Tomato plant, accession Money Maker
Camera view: horizontal (90 deg, fisheye); turntable rotation: 0 degrees
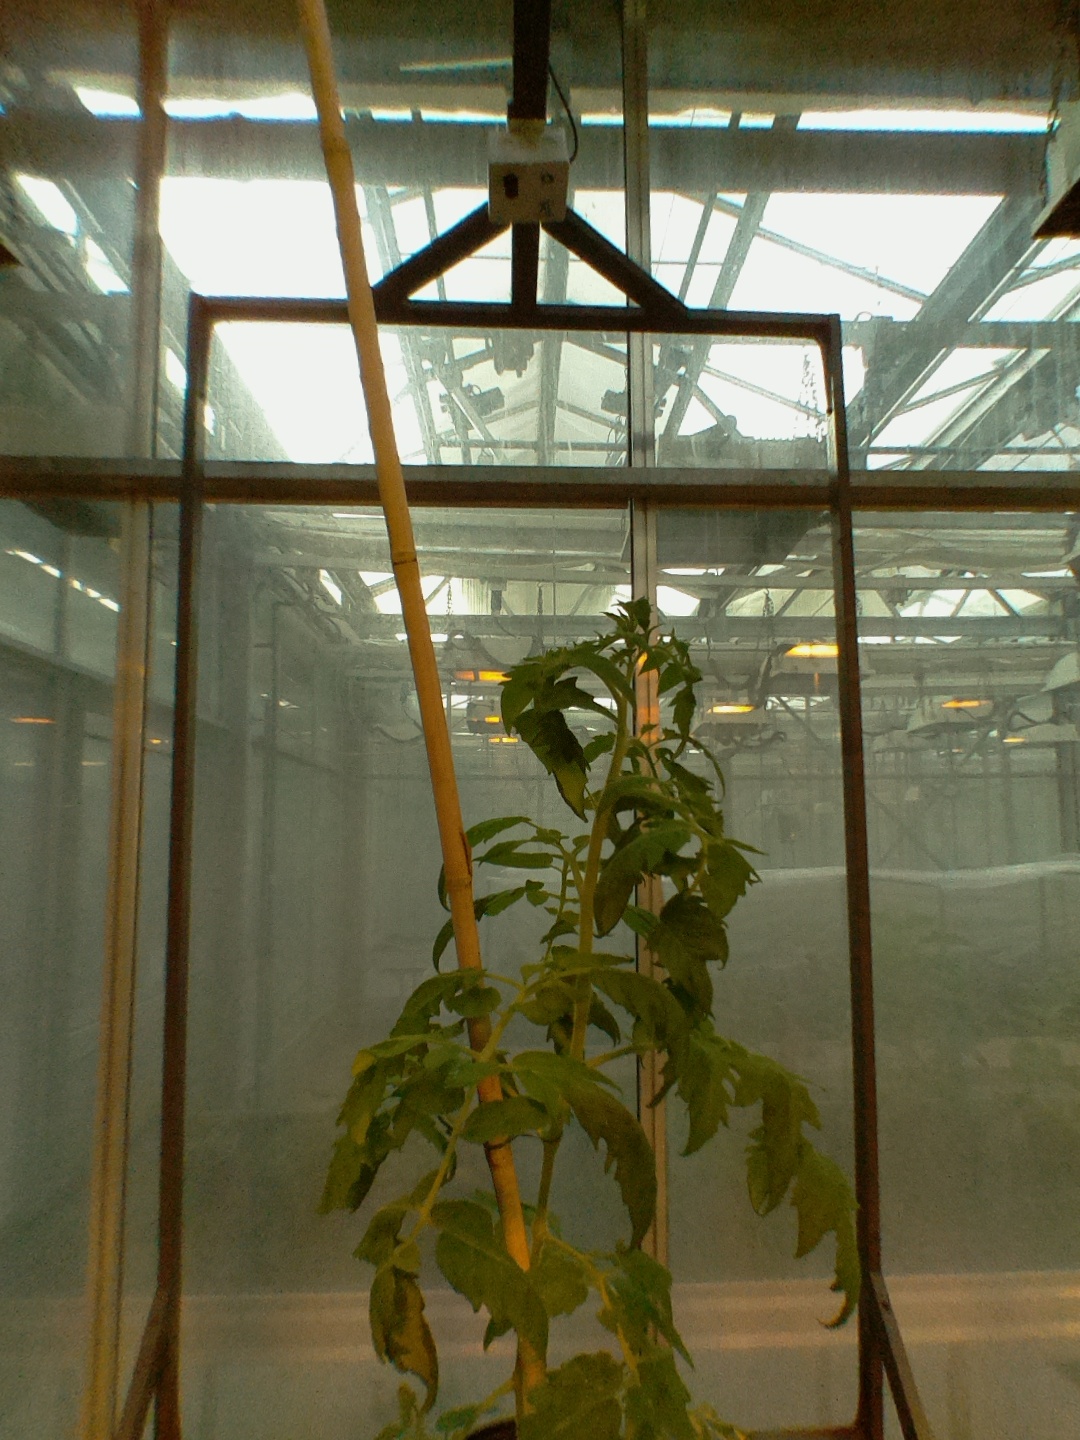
BBCH growth stage 54: 4 inflorescences visible